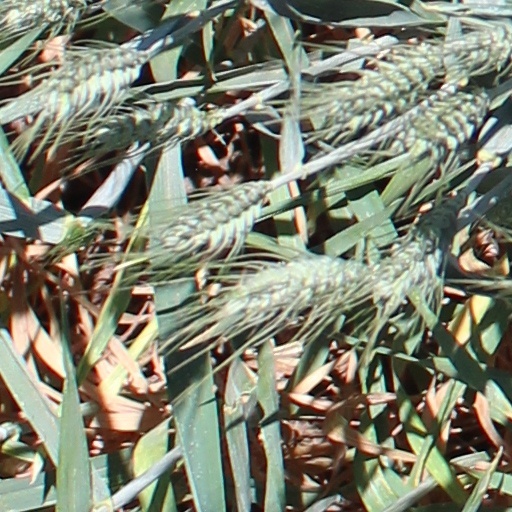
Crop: wheat